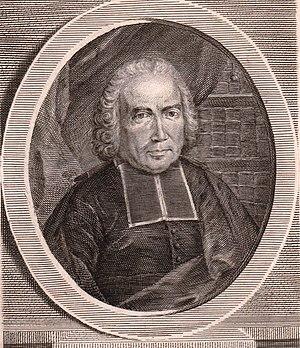
Abbé Jean Lebeuf (1687-1760), historien et érudit.
L'abbé Jean Lebeuf, né le 6 mars 1687 à Auxerre, mort le 10 avril 1760, est un prêtre, historien et érudit français.